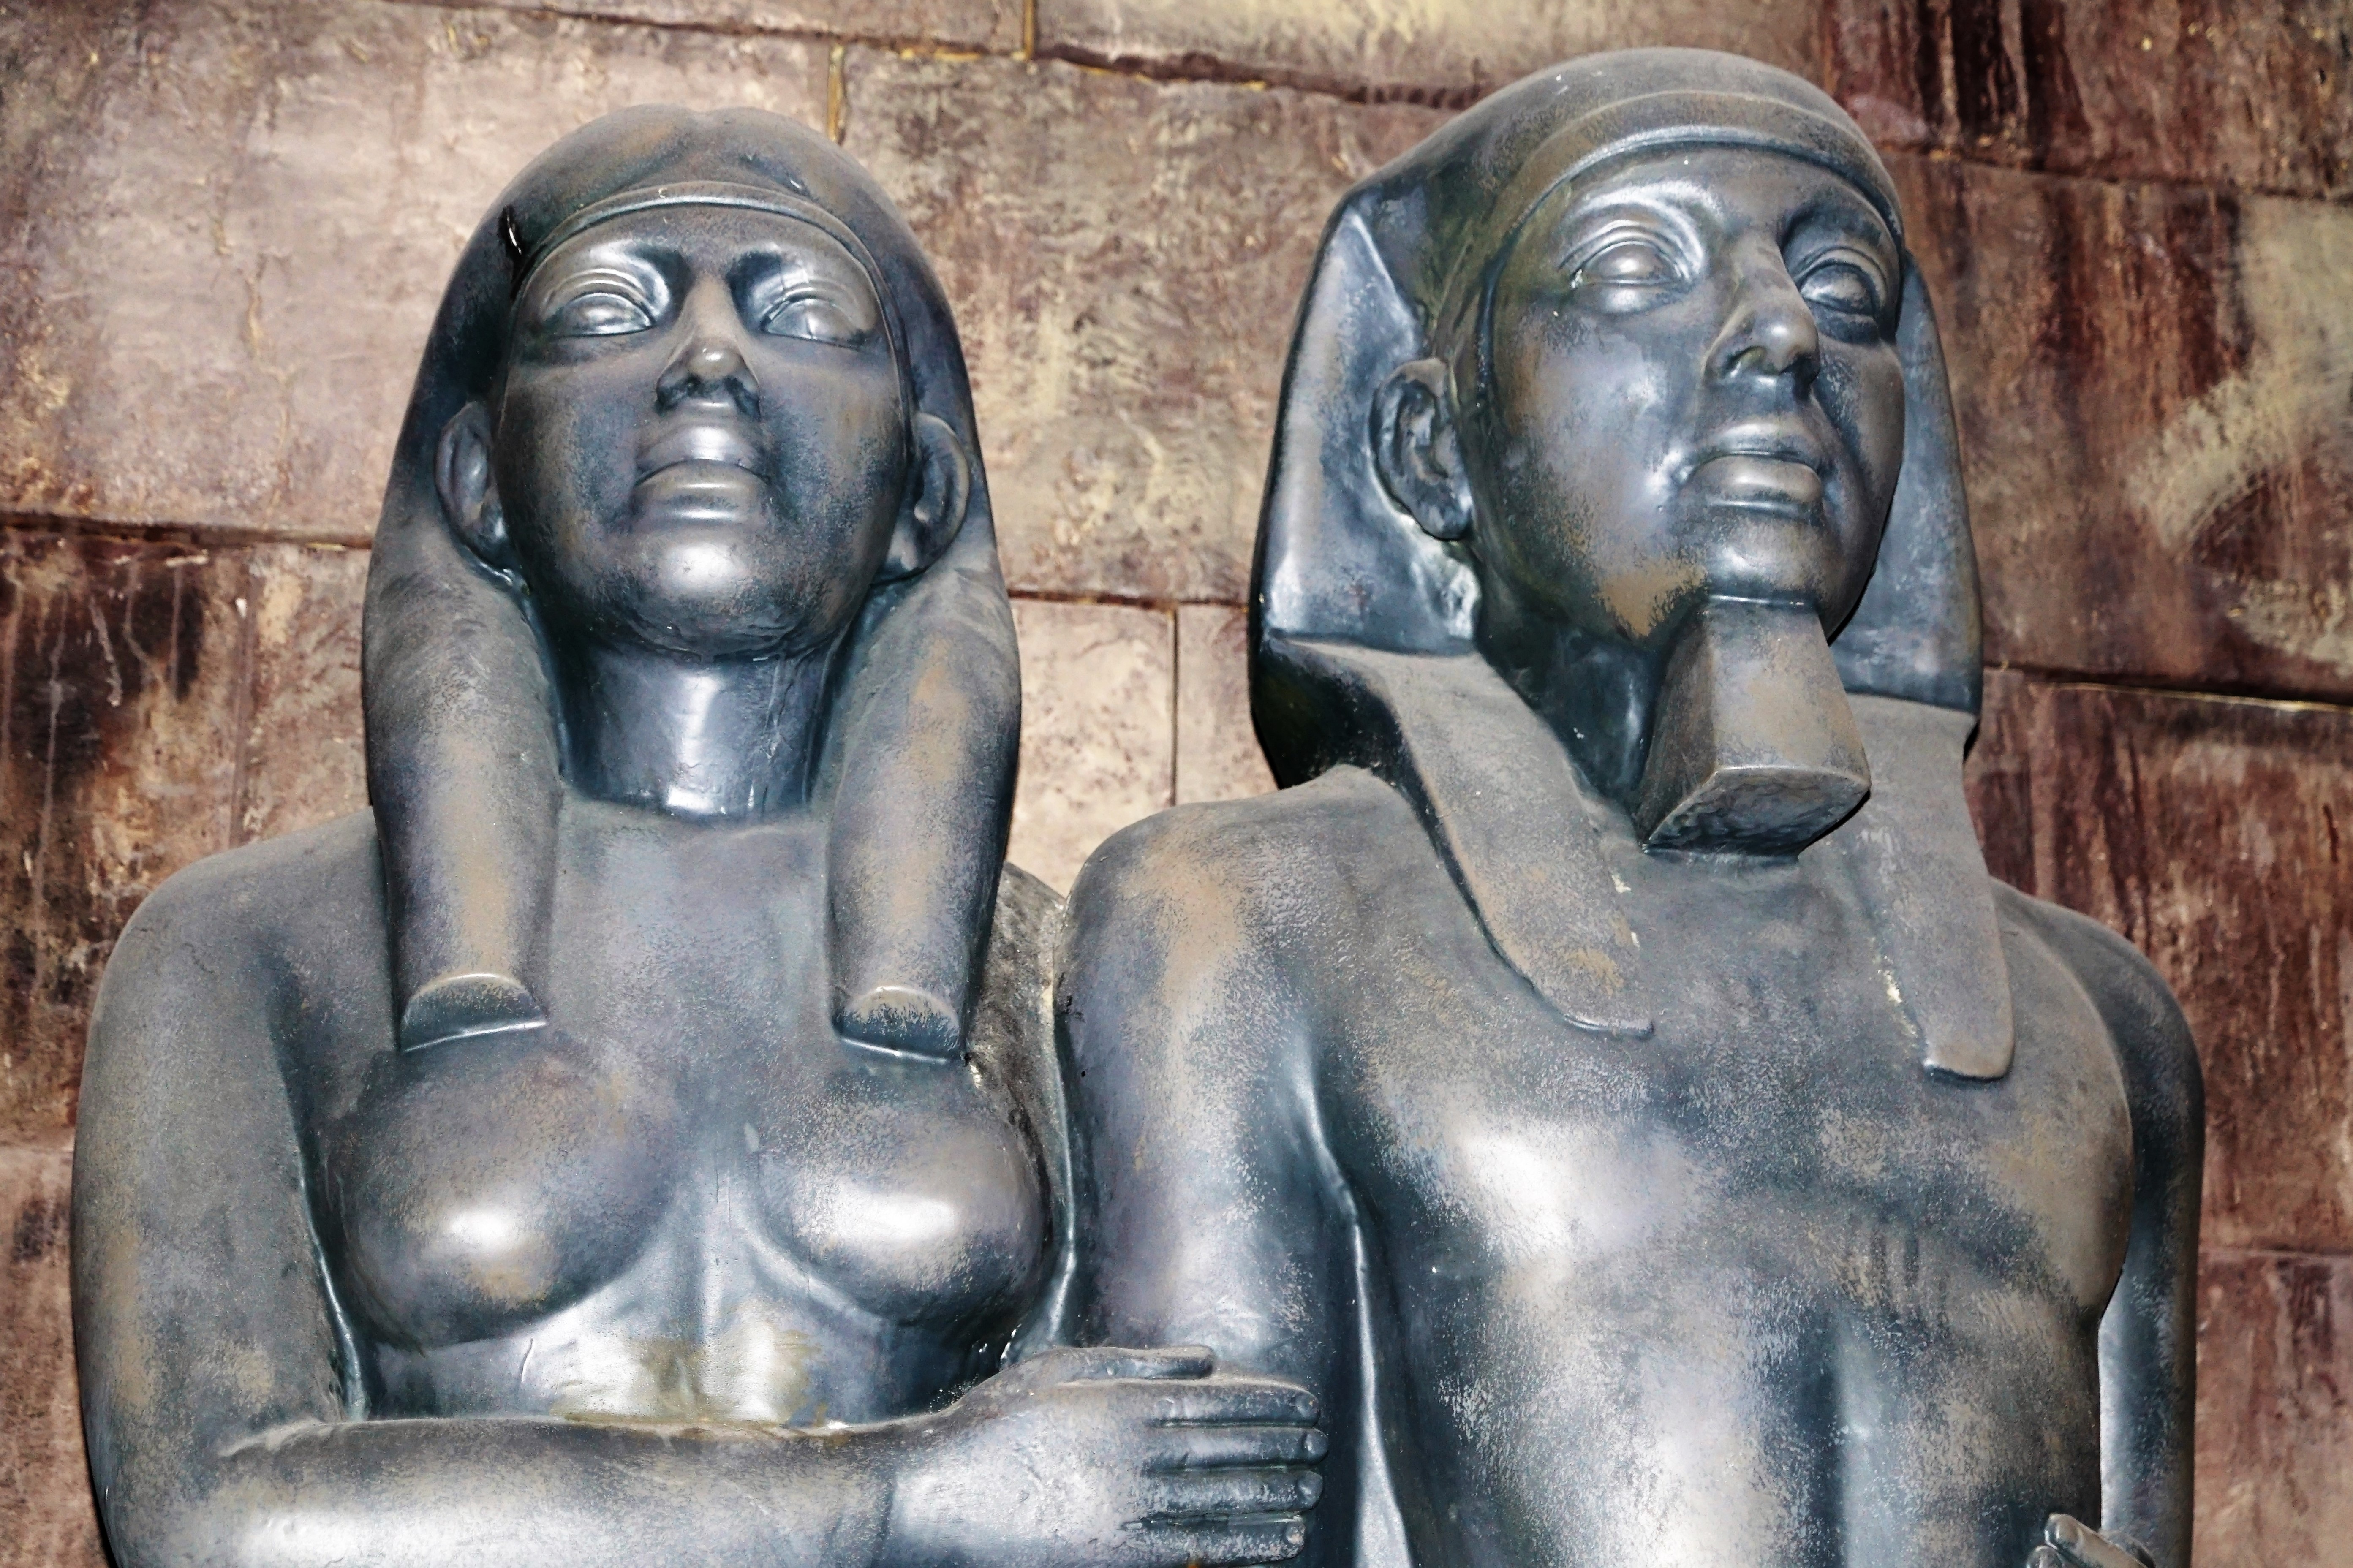
man, woman, monument, statue, love, egypt, sculpture, art, temple, pair, carving, figures, relief, gautama buddha, ancient history